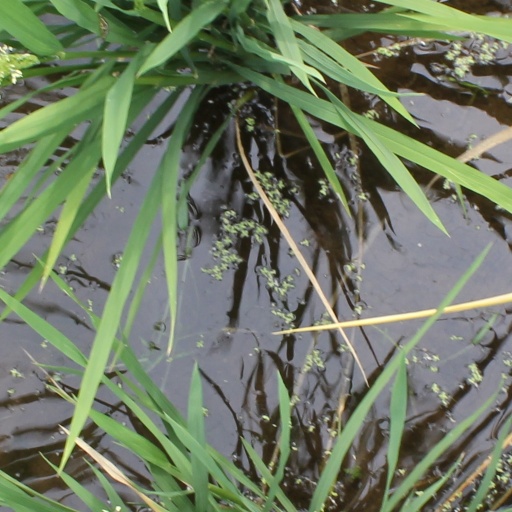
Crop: rice